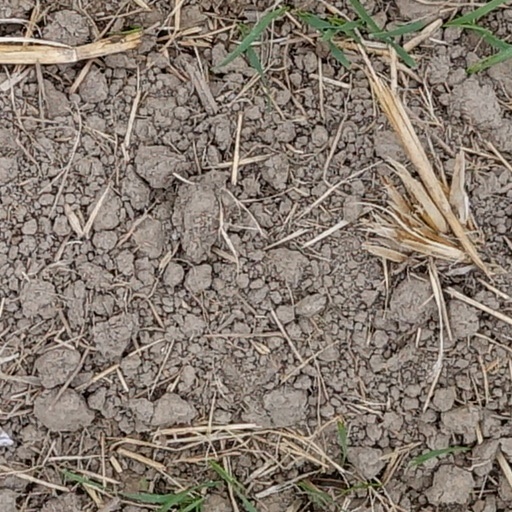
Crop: wheat